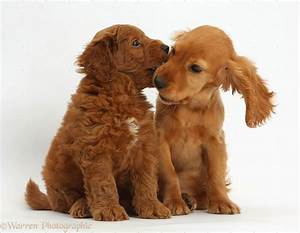
Label: dog